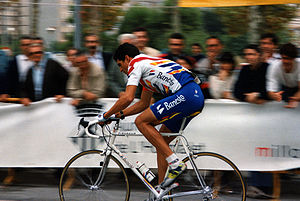
Miguel Indurain
Miguel Indurain da han kørte for Banesto i 1996
Miguel Indurain Larraya er en tidligere professionel spansk cykelrytter.